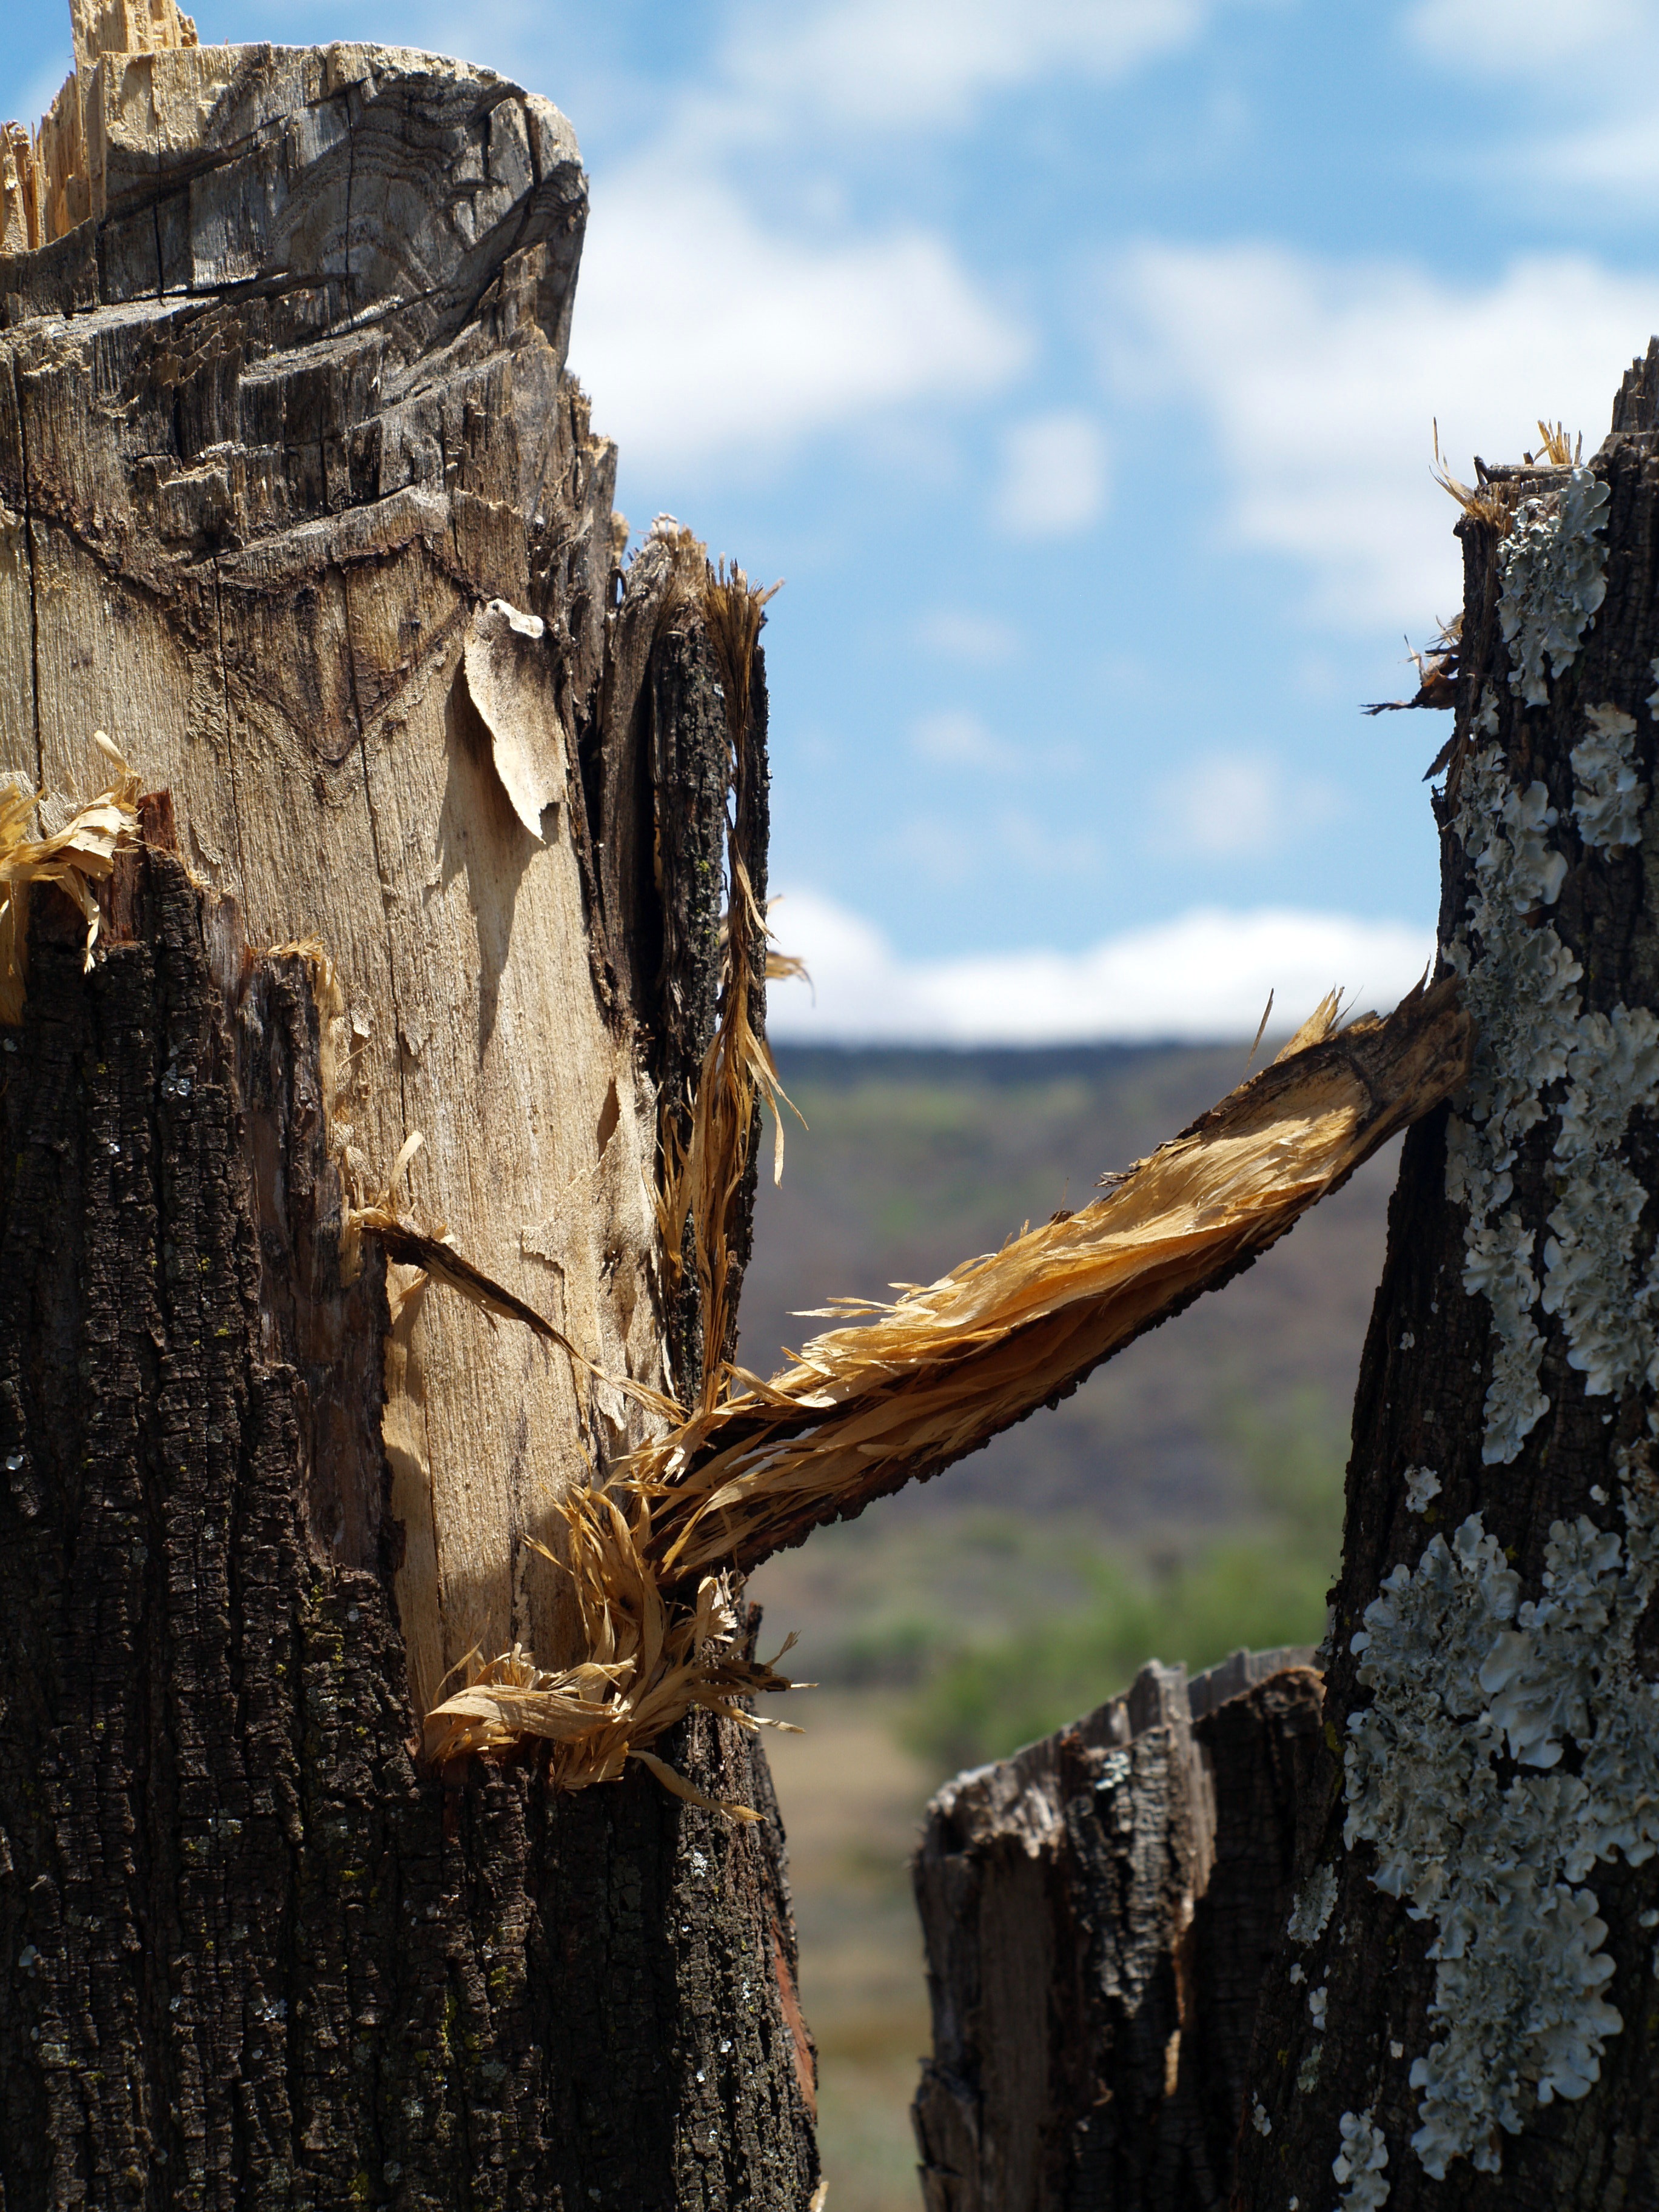
landscape, tree, nature, rock, wood, countryside, cliff, autumn, terrain, material, temple, ruins, ancient history, woody plant